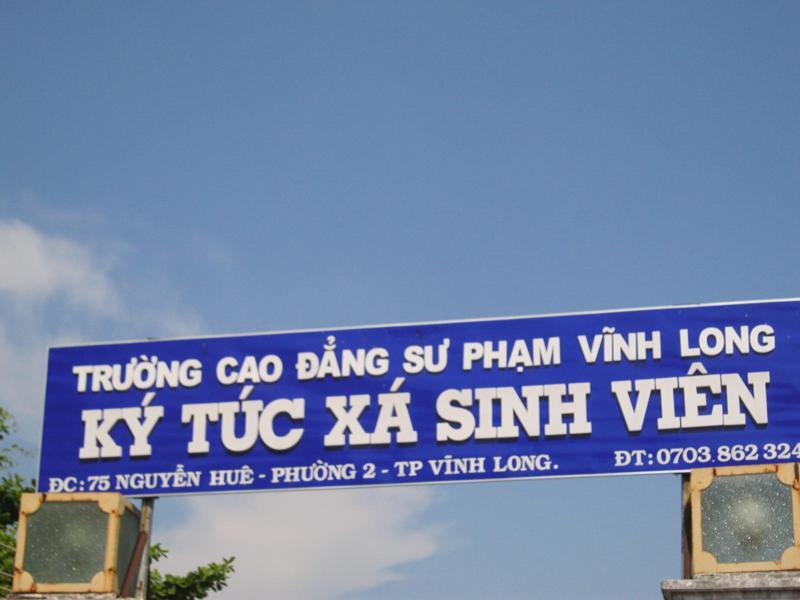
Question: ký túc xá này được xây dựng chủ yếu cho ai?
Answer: cho sinh viên trường cao đẳng sư phạm vĩnh long